Fashion of Madonna

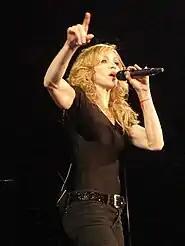
Madonna wearing a red string, on the 2006 Confessions Tour

Madonna was a conduit to propel some existing or previous accessories and styles, with fashion editor Robin Givhan commenting on the point, "although she's not the originator of such styles [...] she has brought them into the mainstream". Therefore, credits include lingerie as daywear, or popularizing the bustier fashion look. A number of publications have cited Madonna as the catalyst for starting the underwear as outerwear trend into the mainstream, including Givhan and "Vogue". In 2015, "Harper's Bazaar" commented that "pop stars still swear by her underwear-worn-as-outerwear look".